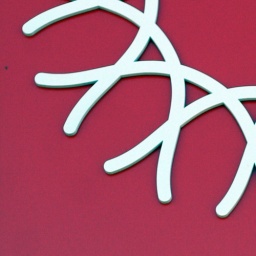
forgot that it was in san francisco. the green roof was amazing.